Tourek Williams

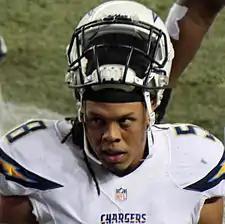
Williams with the Chargers in 2013

Tourek Williams (born May 9, 1991) is a former American football outside linebacker. He was selected by the San Diego Chargers in the sixth round of the 2013 NFL draft. He played college football at Florida International.